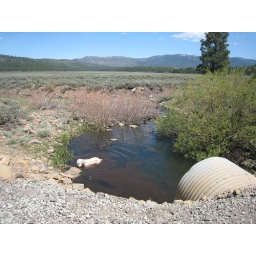
We try to plan our mountain biking trips around the water features that are available.